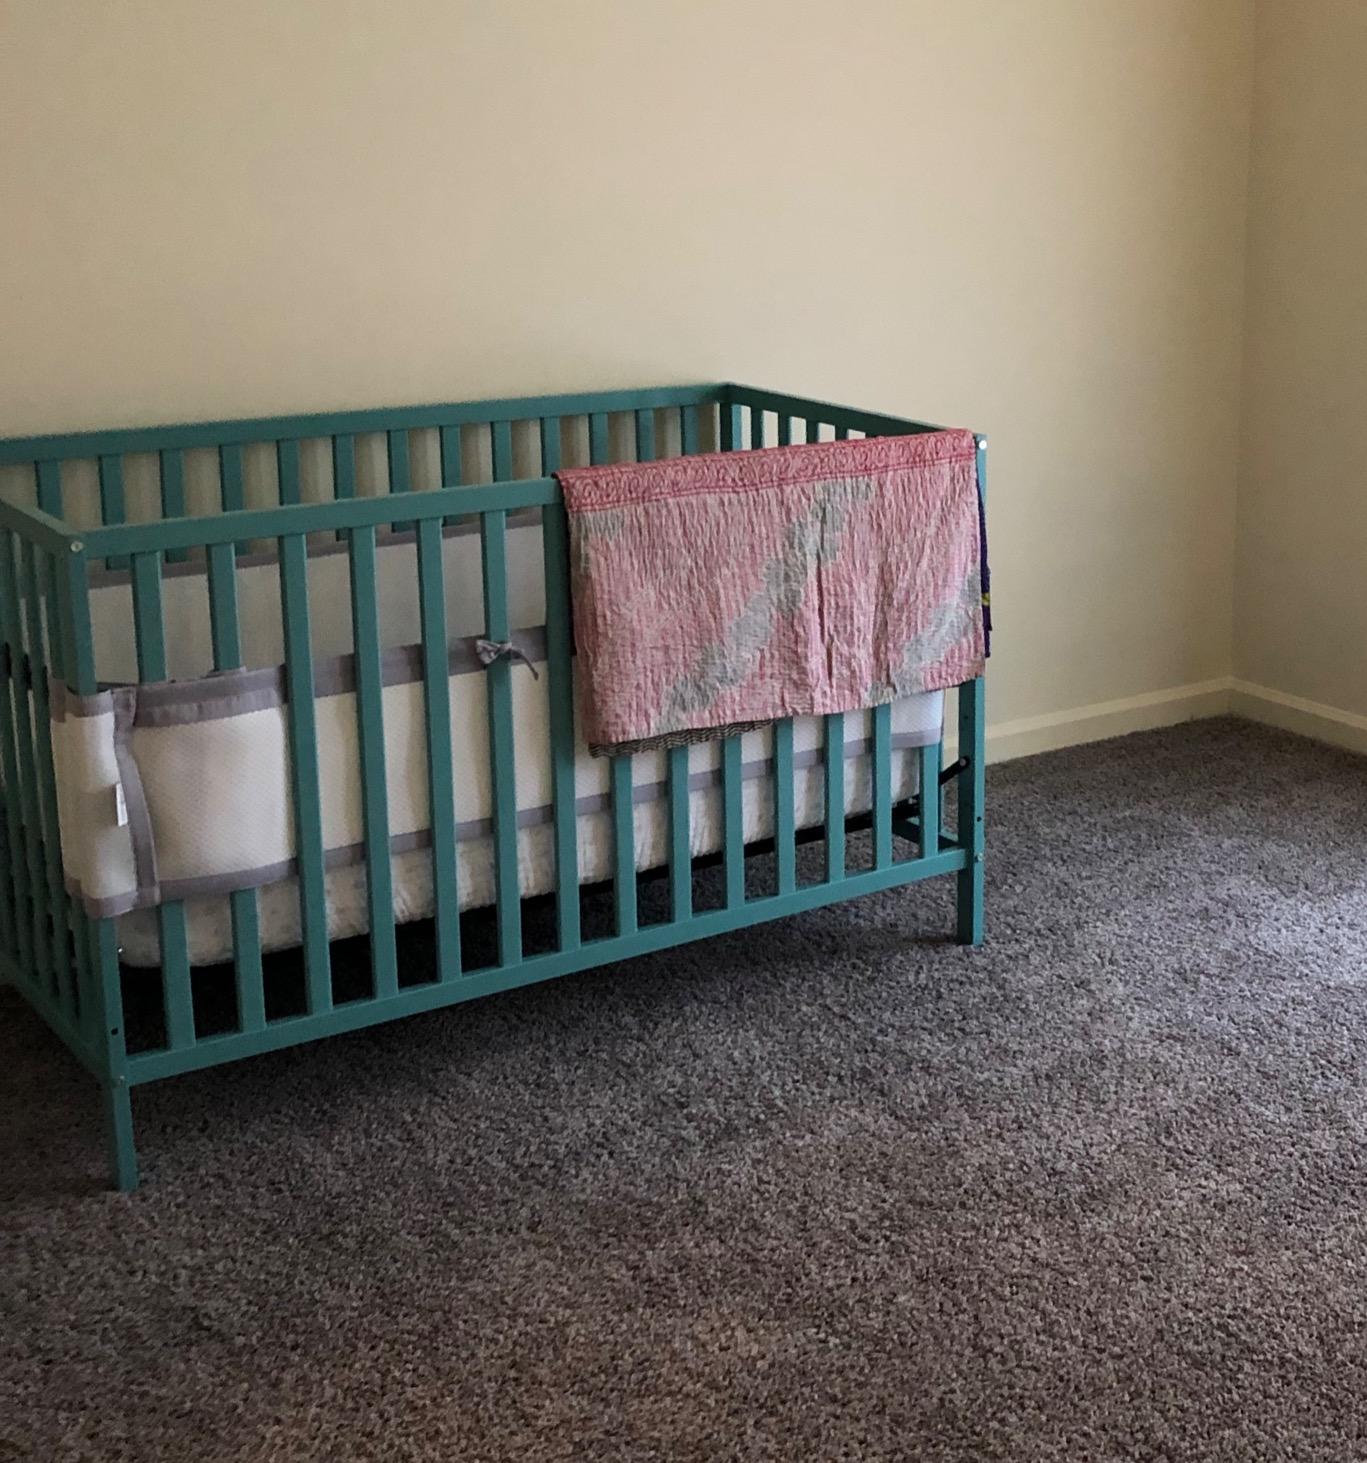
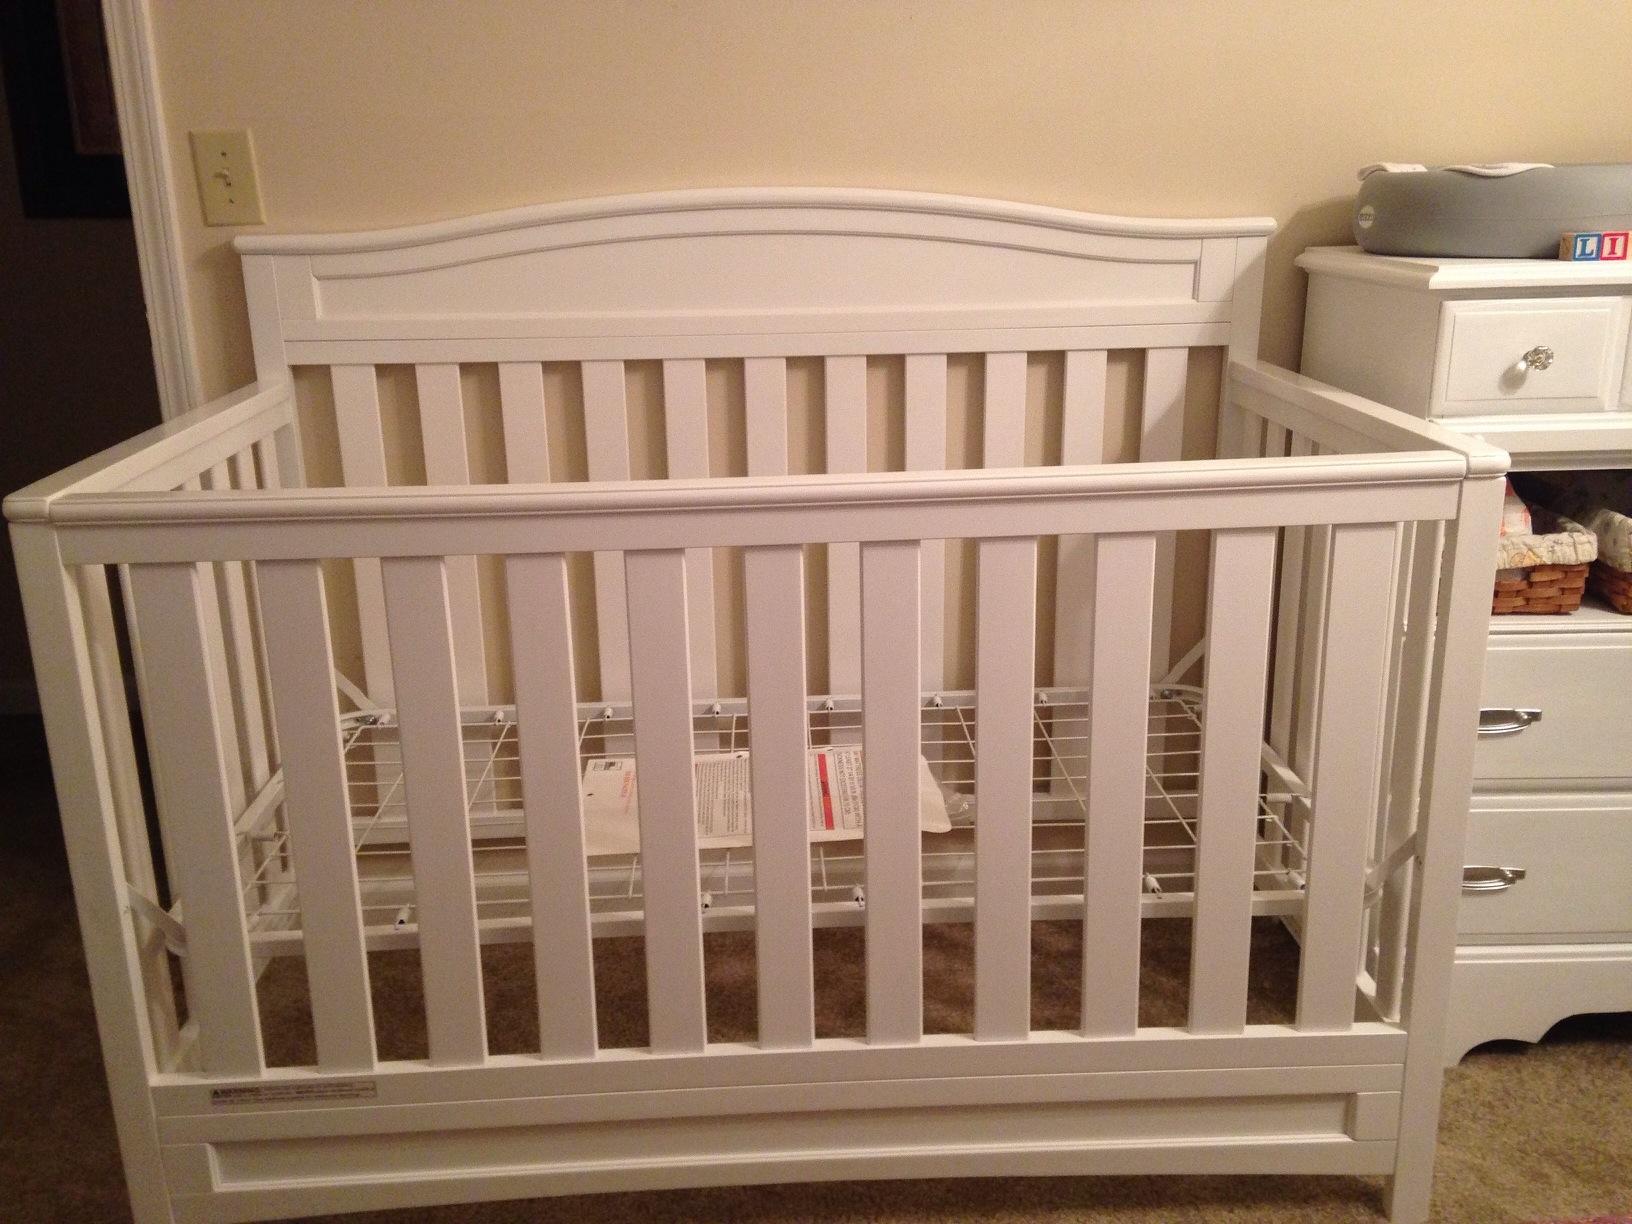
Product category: products_crib
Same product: no